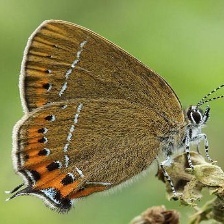
Species: BLACK HAIRSTREAK
Butterfly family (ImageNet category): lycaenid_butterfly